Cataloging (library science)

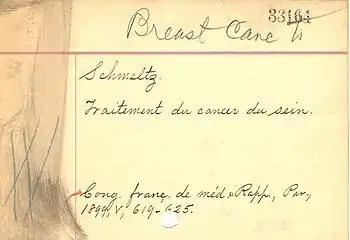

In library and information science, cataloging (US) or cataloguing (UK) is the process of creating metadata representing information resources, such as books, sound recordings, moving images, etc. Cataloging provides information such as author's names, titles, and subject terms that describe resources, typically through the creation of bibliographic records. The records serve as surrogates for the stored information resources. Since the 1970s these metadata are in machine-readable form and are indexed by information retrieval tools, such as bibliographic databases or search engines. While typically the cataloging process results in the production of library catalogs, it also produces other types of discovery tools for documents and collections.